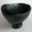
Label: bowl